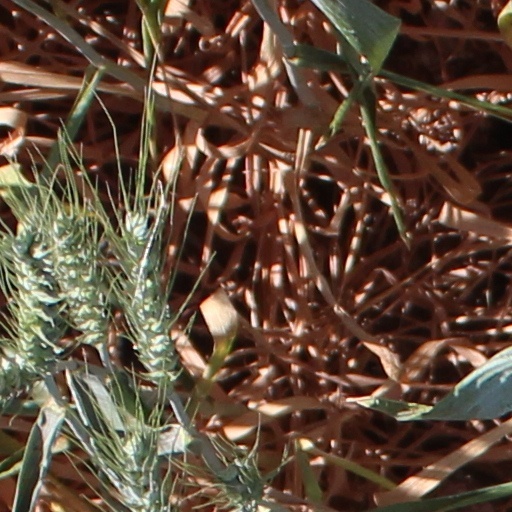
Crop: wheat